Second Fisher ministry

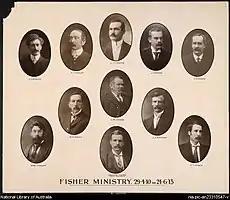
Photo of the Second Fisher ministry

The Second Fisher ministry (Australian Labor Party) was the 8th ministry of the Government of Australia. It was led by the country's 5th Prime Minister, Andrew Fisher. The Second Fisher ministry succeeded the Third Deakin ministry, which dissolved on 29 April 1910 following the federal election that took place on 13 April which saw Labor defeat the Alfred Deakin's Liberal Party. It is the first federal government in Australian history to be elected with a majority in the House of Representatives, as well as the first majority national Labor government in the world. The ministry was replaced by the Cook ministry on 24 June 1913 following the federal election that took place in May which saw the Liberals defeat Labor.